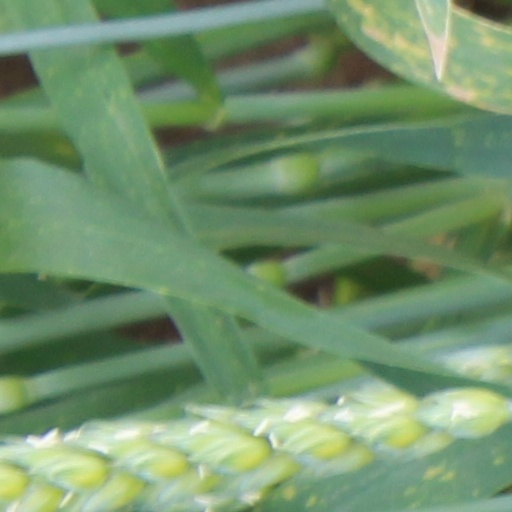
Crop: wheat